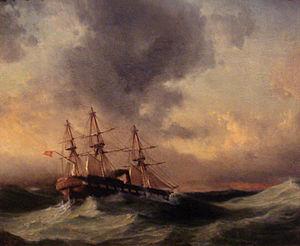
Ertuğrul ou Ertuğrul Gâzi « le Victorieux » est un ancêtre de la dynastie ottomane qui serait né en 1191 à Ahlat et mort à Söğüt vers 1281.
L’Ertuğrul lancée en 1863 était une frégate de la marine ottomane. Alors qu'elle retournait d'une visite de courtoisie au Japon en 1890, elle fut touchée par un typhon à proximité des côtes de la préfecture de Wakayama, s'accrocha contre des récifs et coula. Le naufrage entraîna la mort de 533 marins, y compris l'amiral Ali Osman Pasha. Seuls 69 membres de l'équipage survécurent et purent retourner dans l'empire Ottoman à bord de corvettes japonaises. Cet évènement est considéré comme l'un des actes fondateurs de l'amitié turco-japonaise, personnalisée par l'implication de Yamada Torajirō.